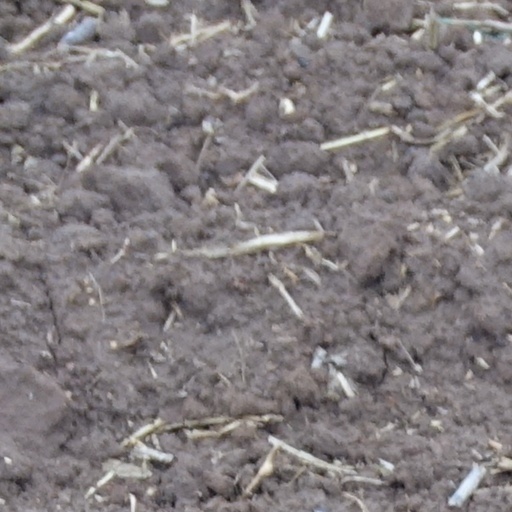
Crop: wheat